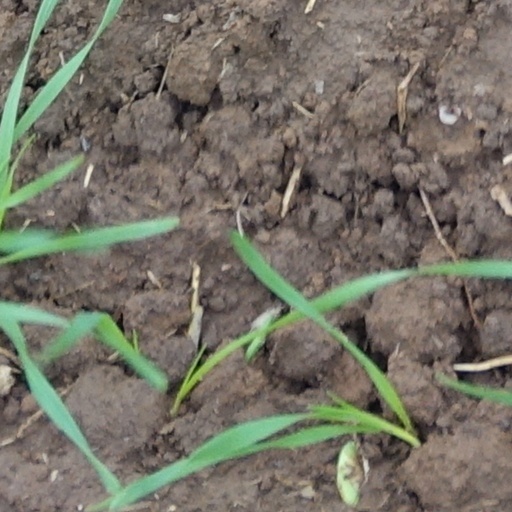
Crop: wheat